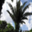
Label: palm_tree